Gaucho (album)

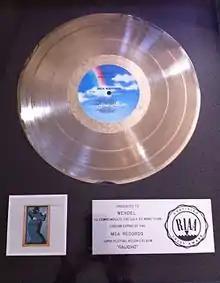
The Platinum record awarded to "Wendel", the drum machine used on "Gaucho", which was invented by recording engineer Roger Nichols.

Even though the session musicians who played on "Gaucho" were amongst the most talented from both the East and West Coasts, Becker and Fagen were still not satisfied with the basic tracks for some of the songs, particularly with regard to the timing of the drum tracks. In a 2006 interview for "Sound on Sound", Fagen stated that he and Becker said to Nichols: